Sourdough Mountains

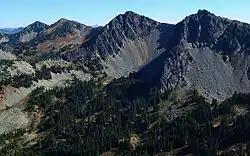
Sourdough Ridge with Antler and Dege peaks seen from McNeeley Peak

The Sourdough Mountains, also called Sourdough Ridge, is a mountain ridge on the northeast side of Mount Rainier in Mount Rainier National Park, Washington, United States. The range forms an L-shape, starting at Mount Fremont, running east to Dege Peak, turning north to Slide Mountain.